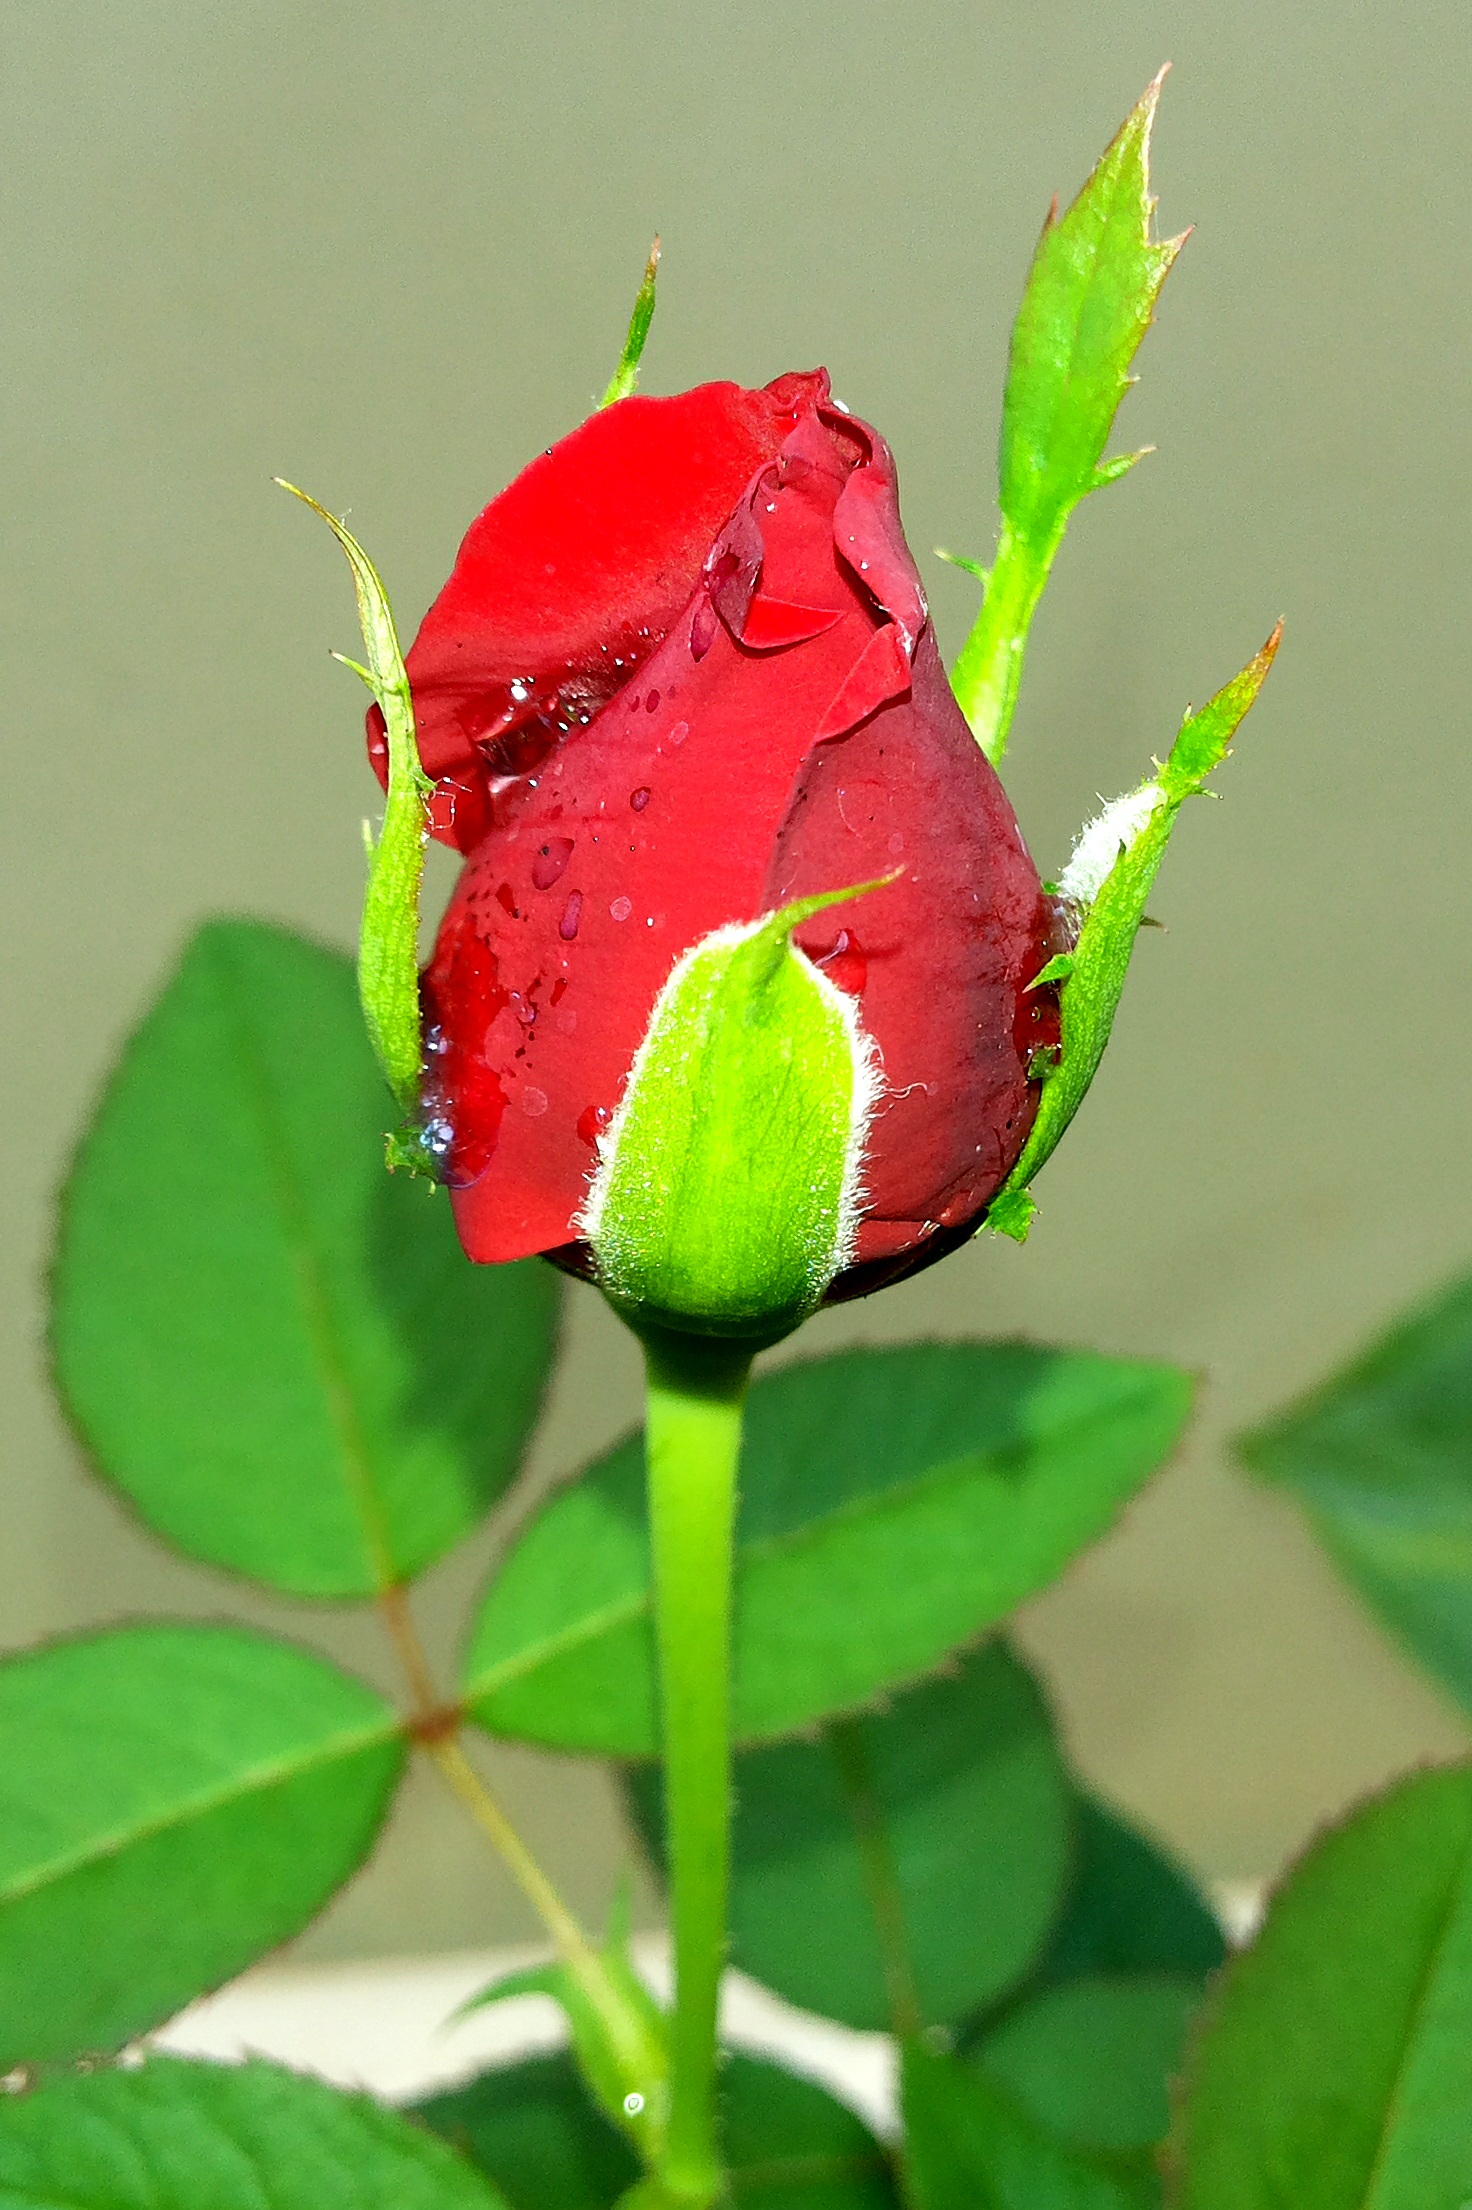
plant, leaf, flower, petal, rose, green, red, botany, flora, close up, bud, macro photography, flowering plant, garden roses, rose family, kerala, rose jm, plant stem, land plant